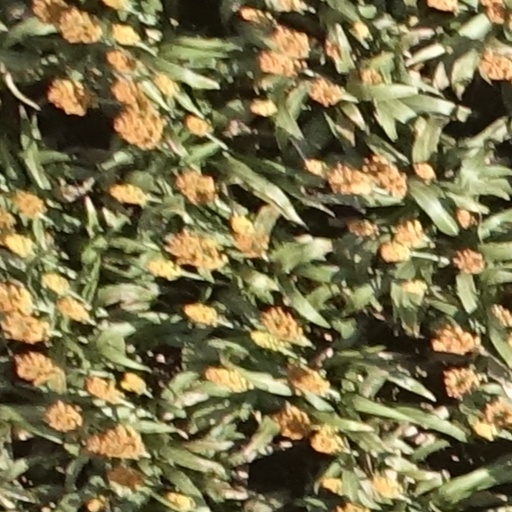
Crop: sorghum